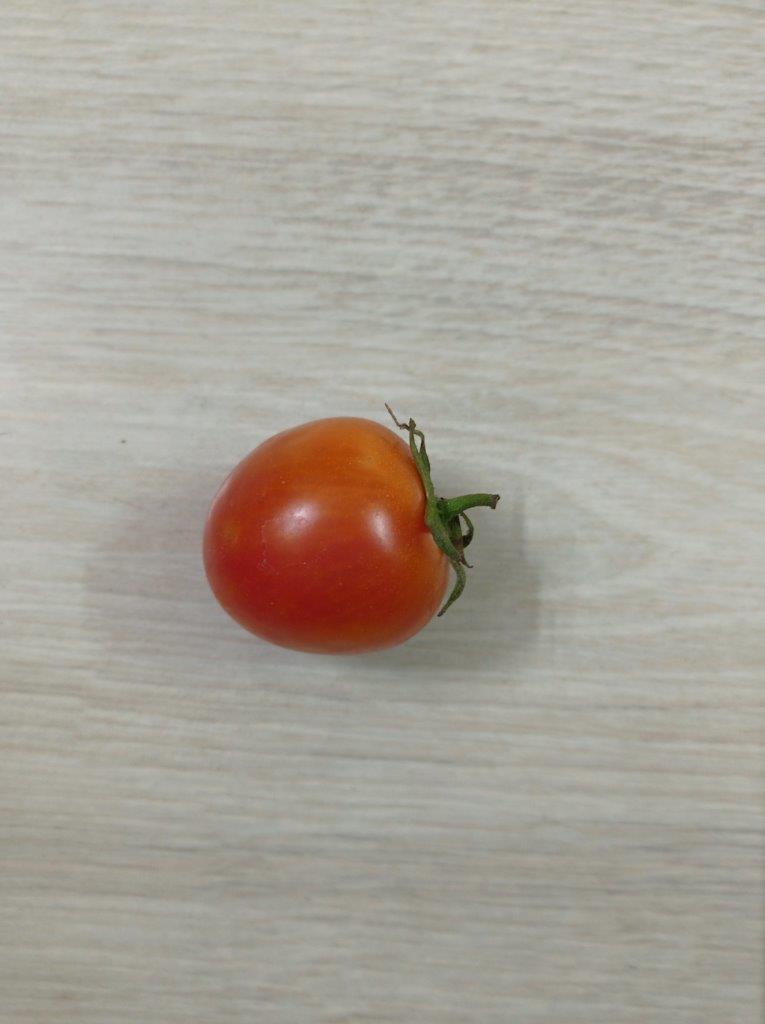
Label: Fresh